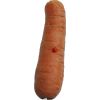
Label: carrot